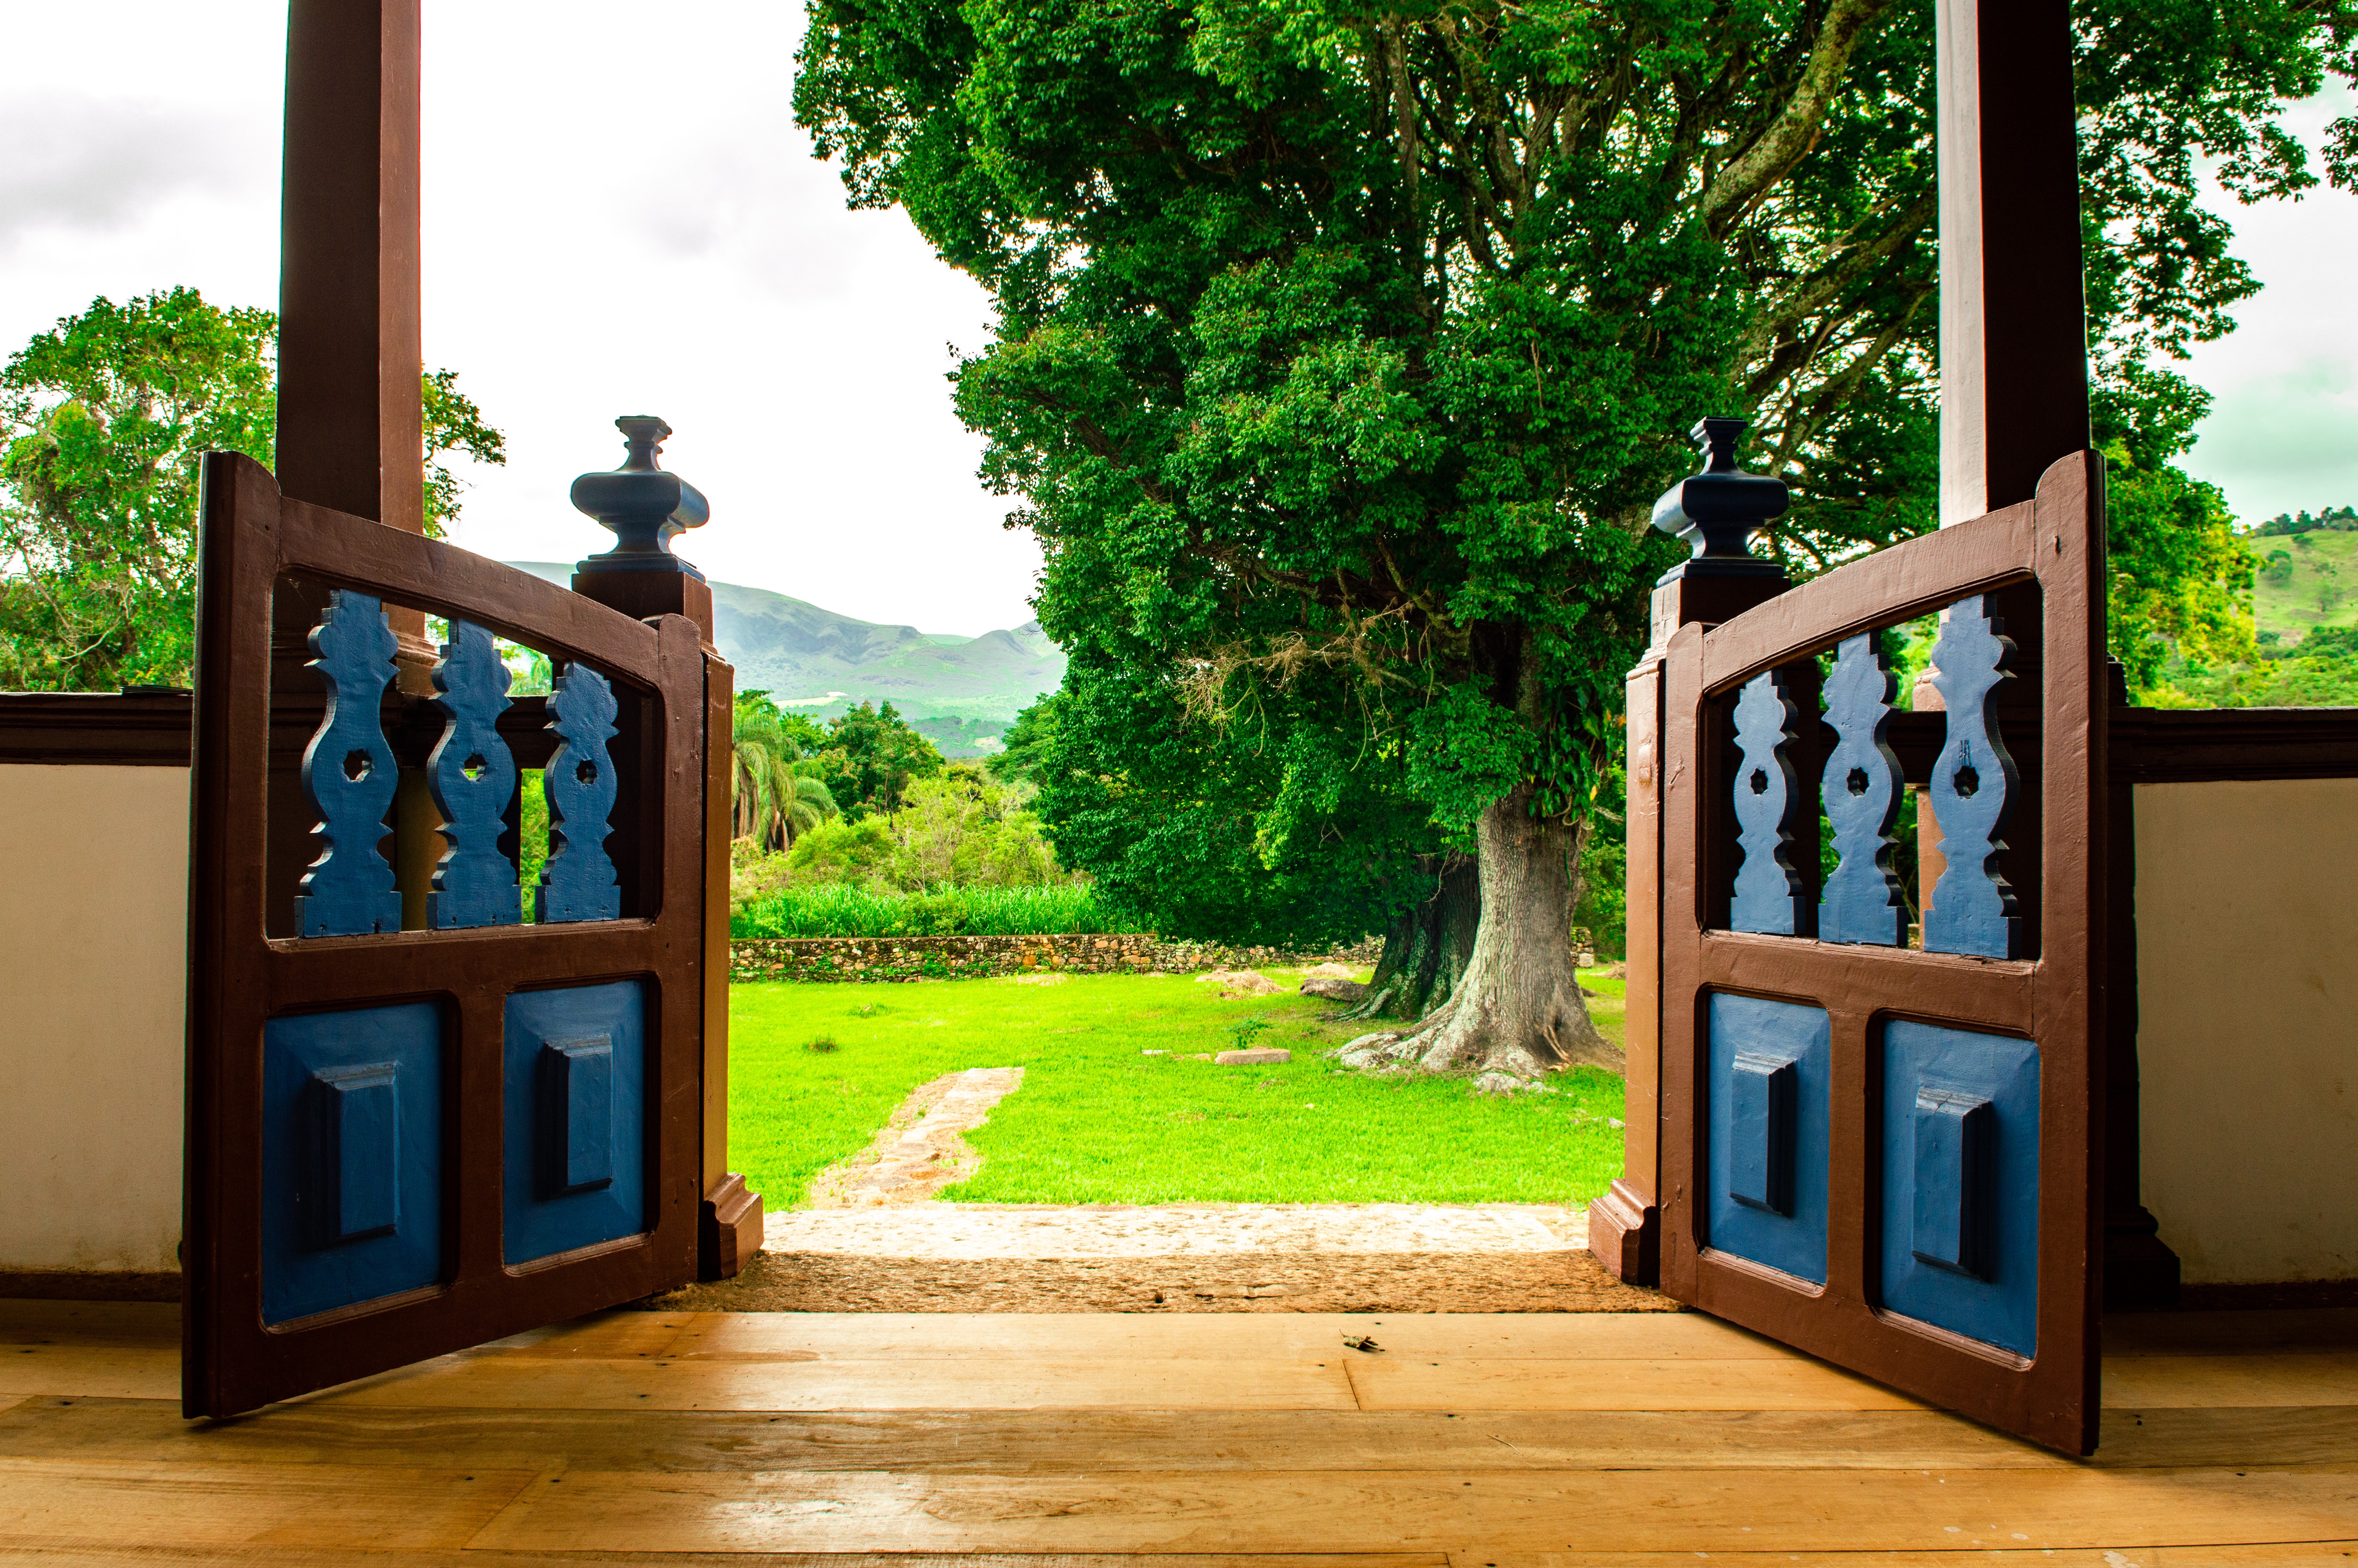
property, room, tree, wood, house, window, hardwood, architecture, home, furniture, building, interior design, plant, leisure, landscaping, door, cottage